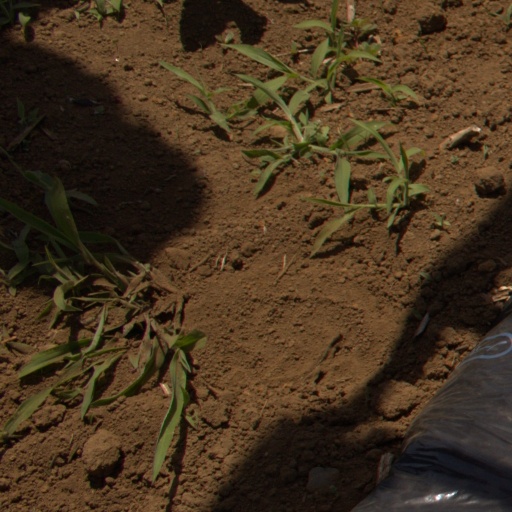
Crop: Jerusalem artichoke